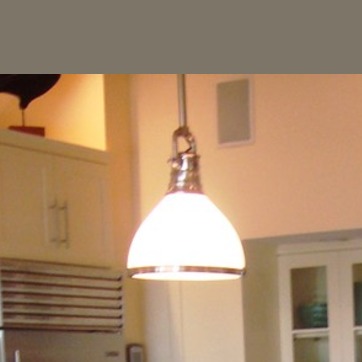
Material: metal